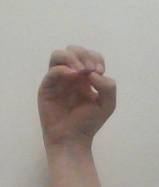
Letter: ha